Latvian National Guard

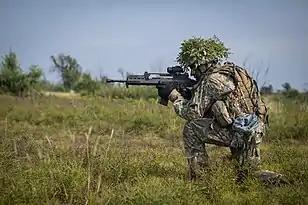
A soldier from the Latvian National Guard's 2nd Brigade, 25th Infantry Battalion aims at targets during tactical training at the Camp Grayling Joint Maneuver Training Center, Mich., during Northern Strike 19.

The National Guard has established close co-operation with similar organizations abroad – the US Michigan Army National Guard, the Australian Army Reserve, the UK Territorial Army, and the Home Guard organizations of Denmark, Sweden, Norway, Lithuania and Estonia.